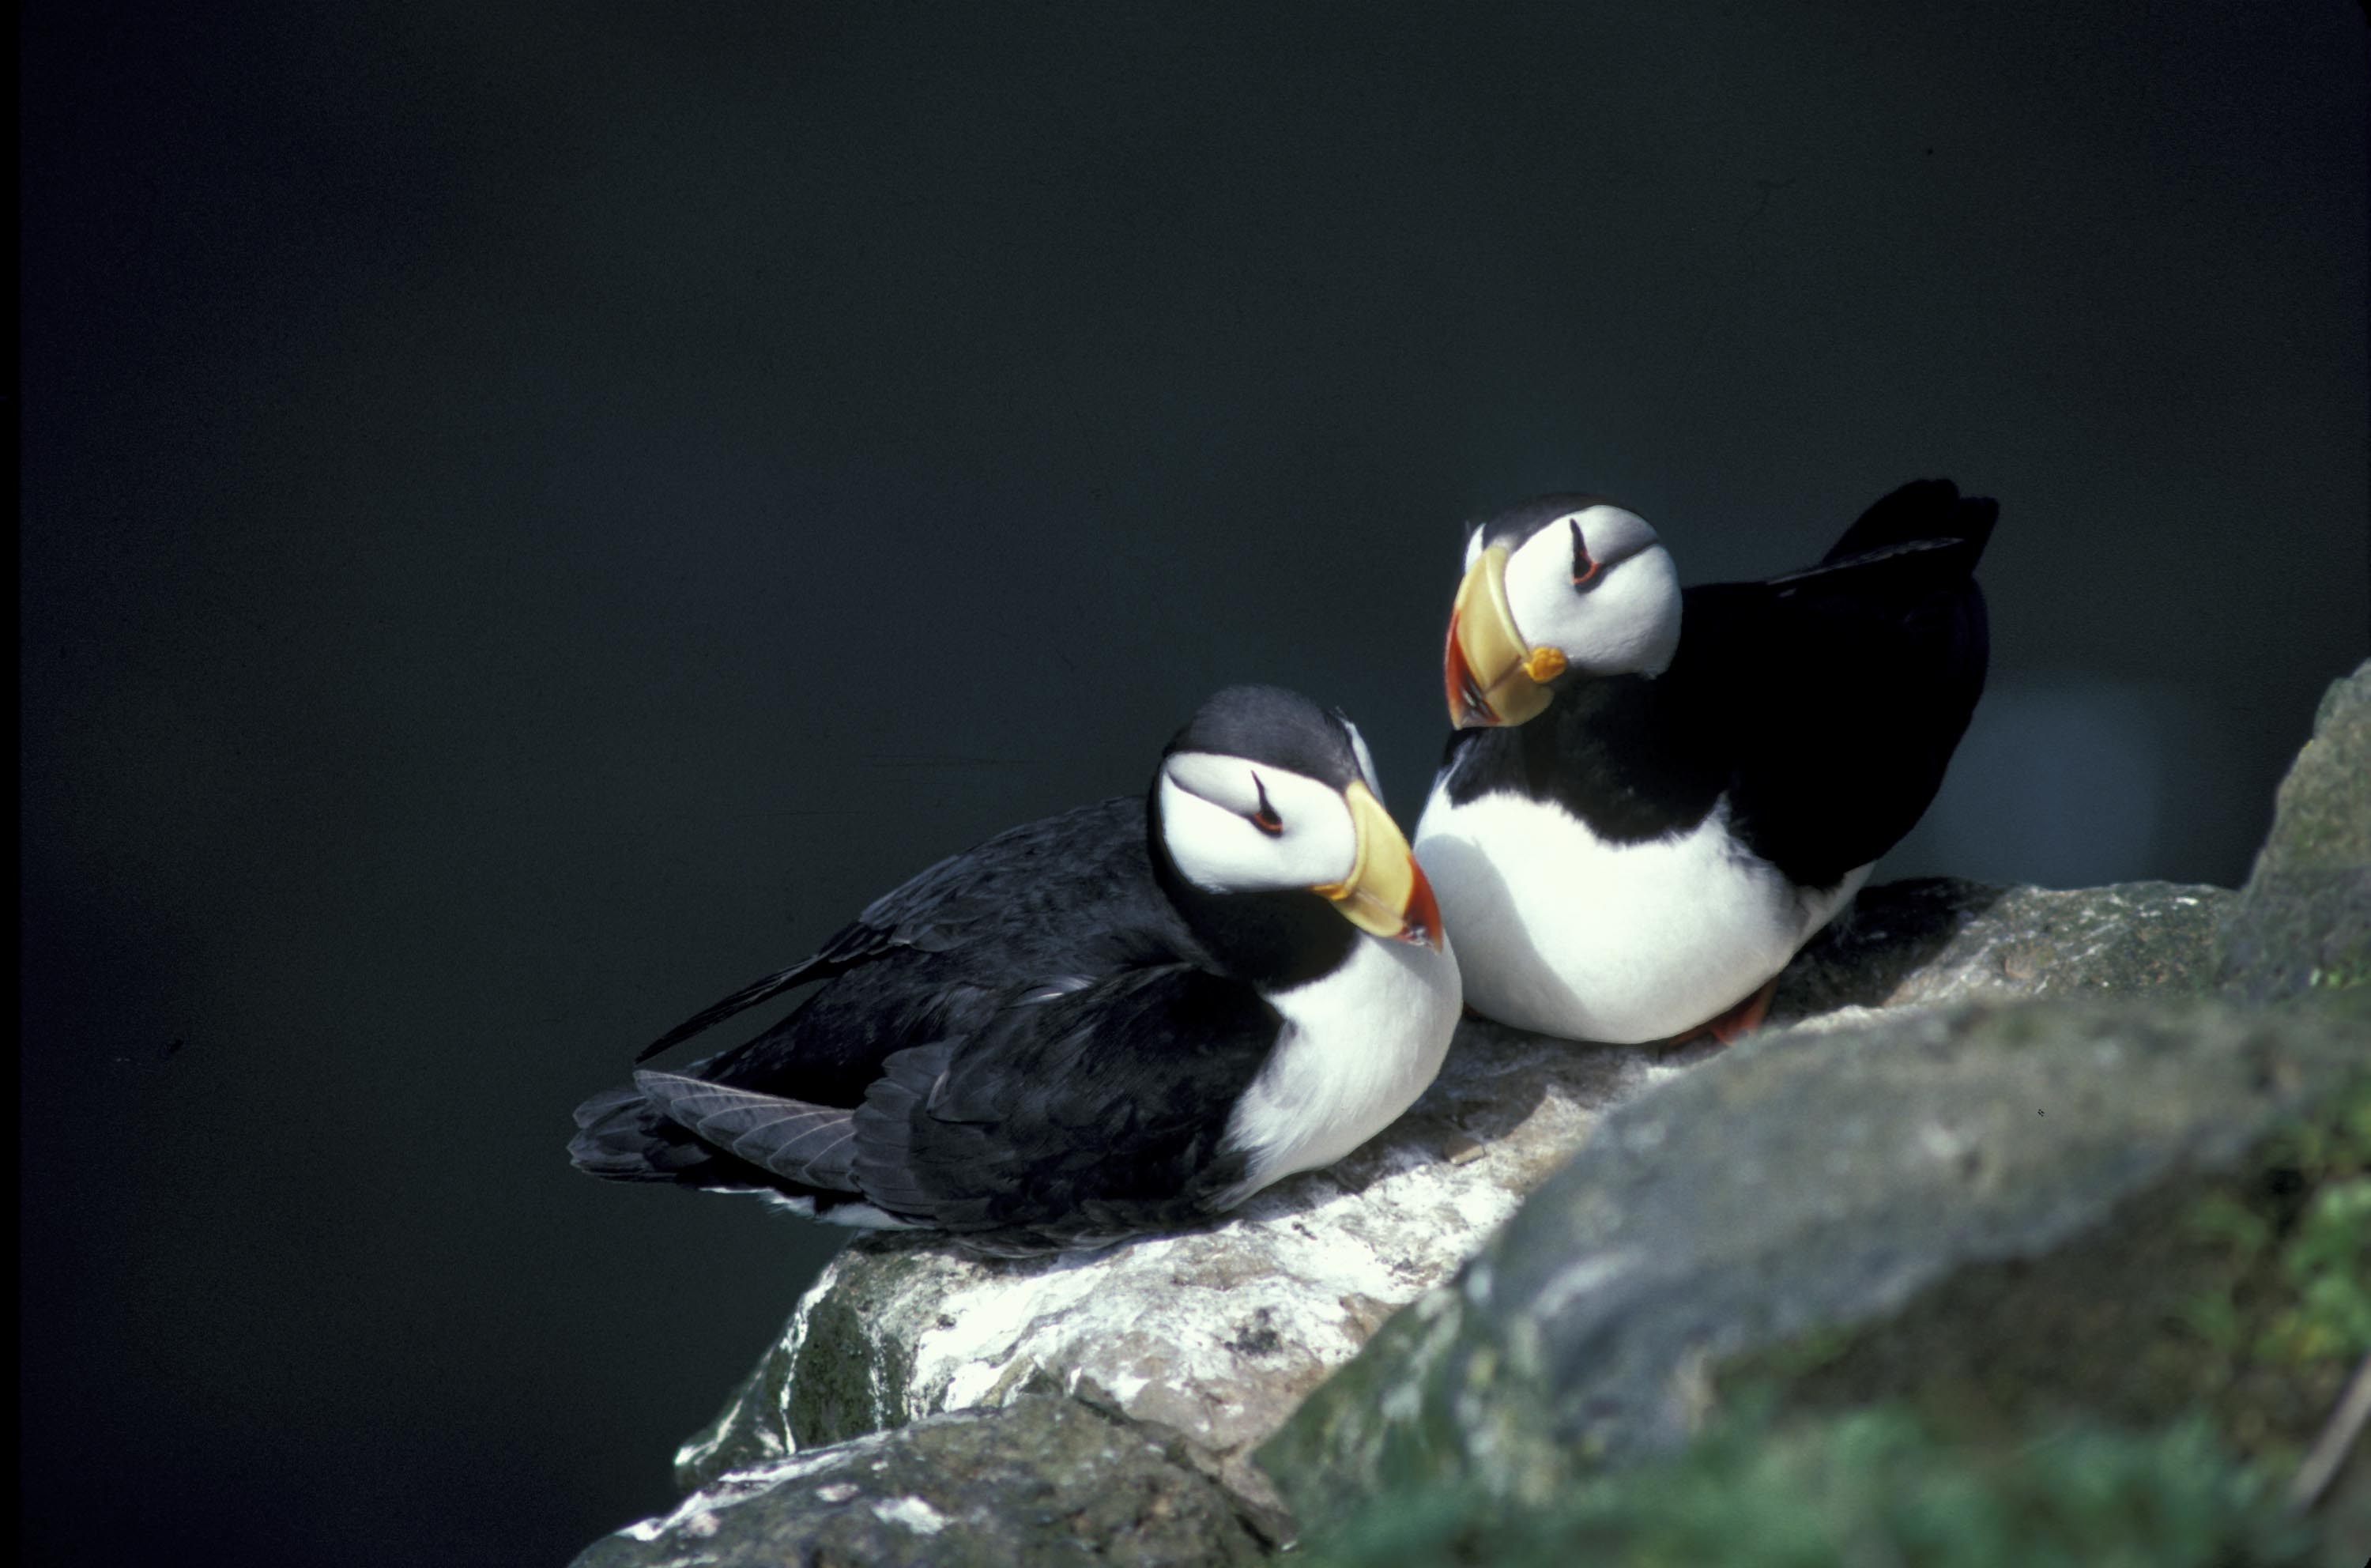
bird, seabird, cliff, beak, island, colorful, fauna, puffin, vertebrate, charadriiformes, horned puffin, nesting rock